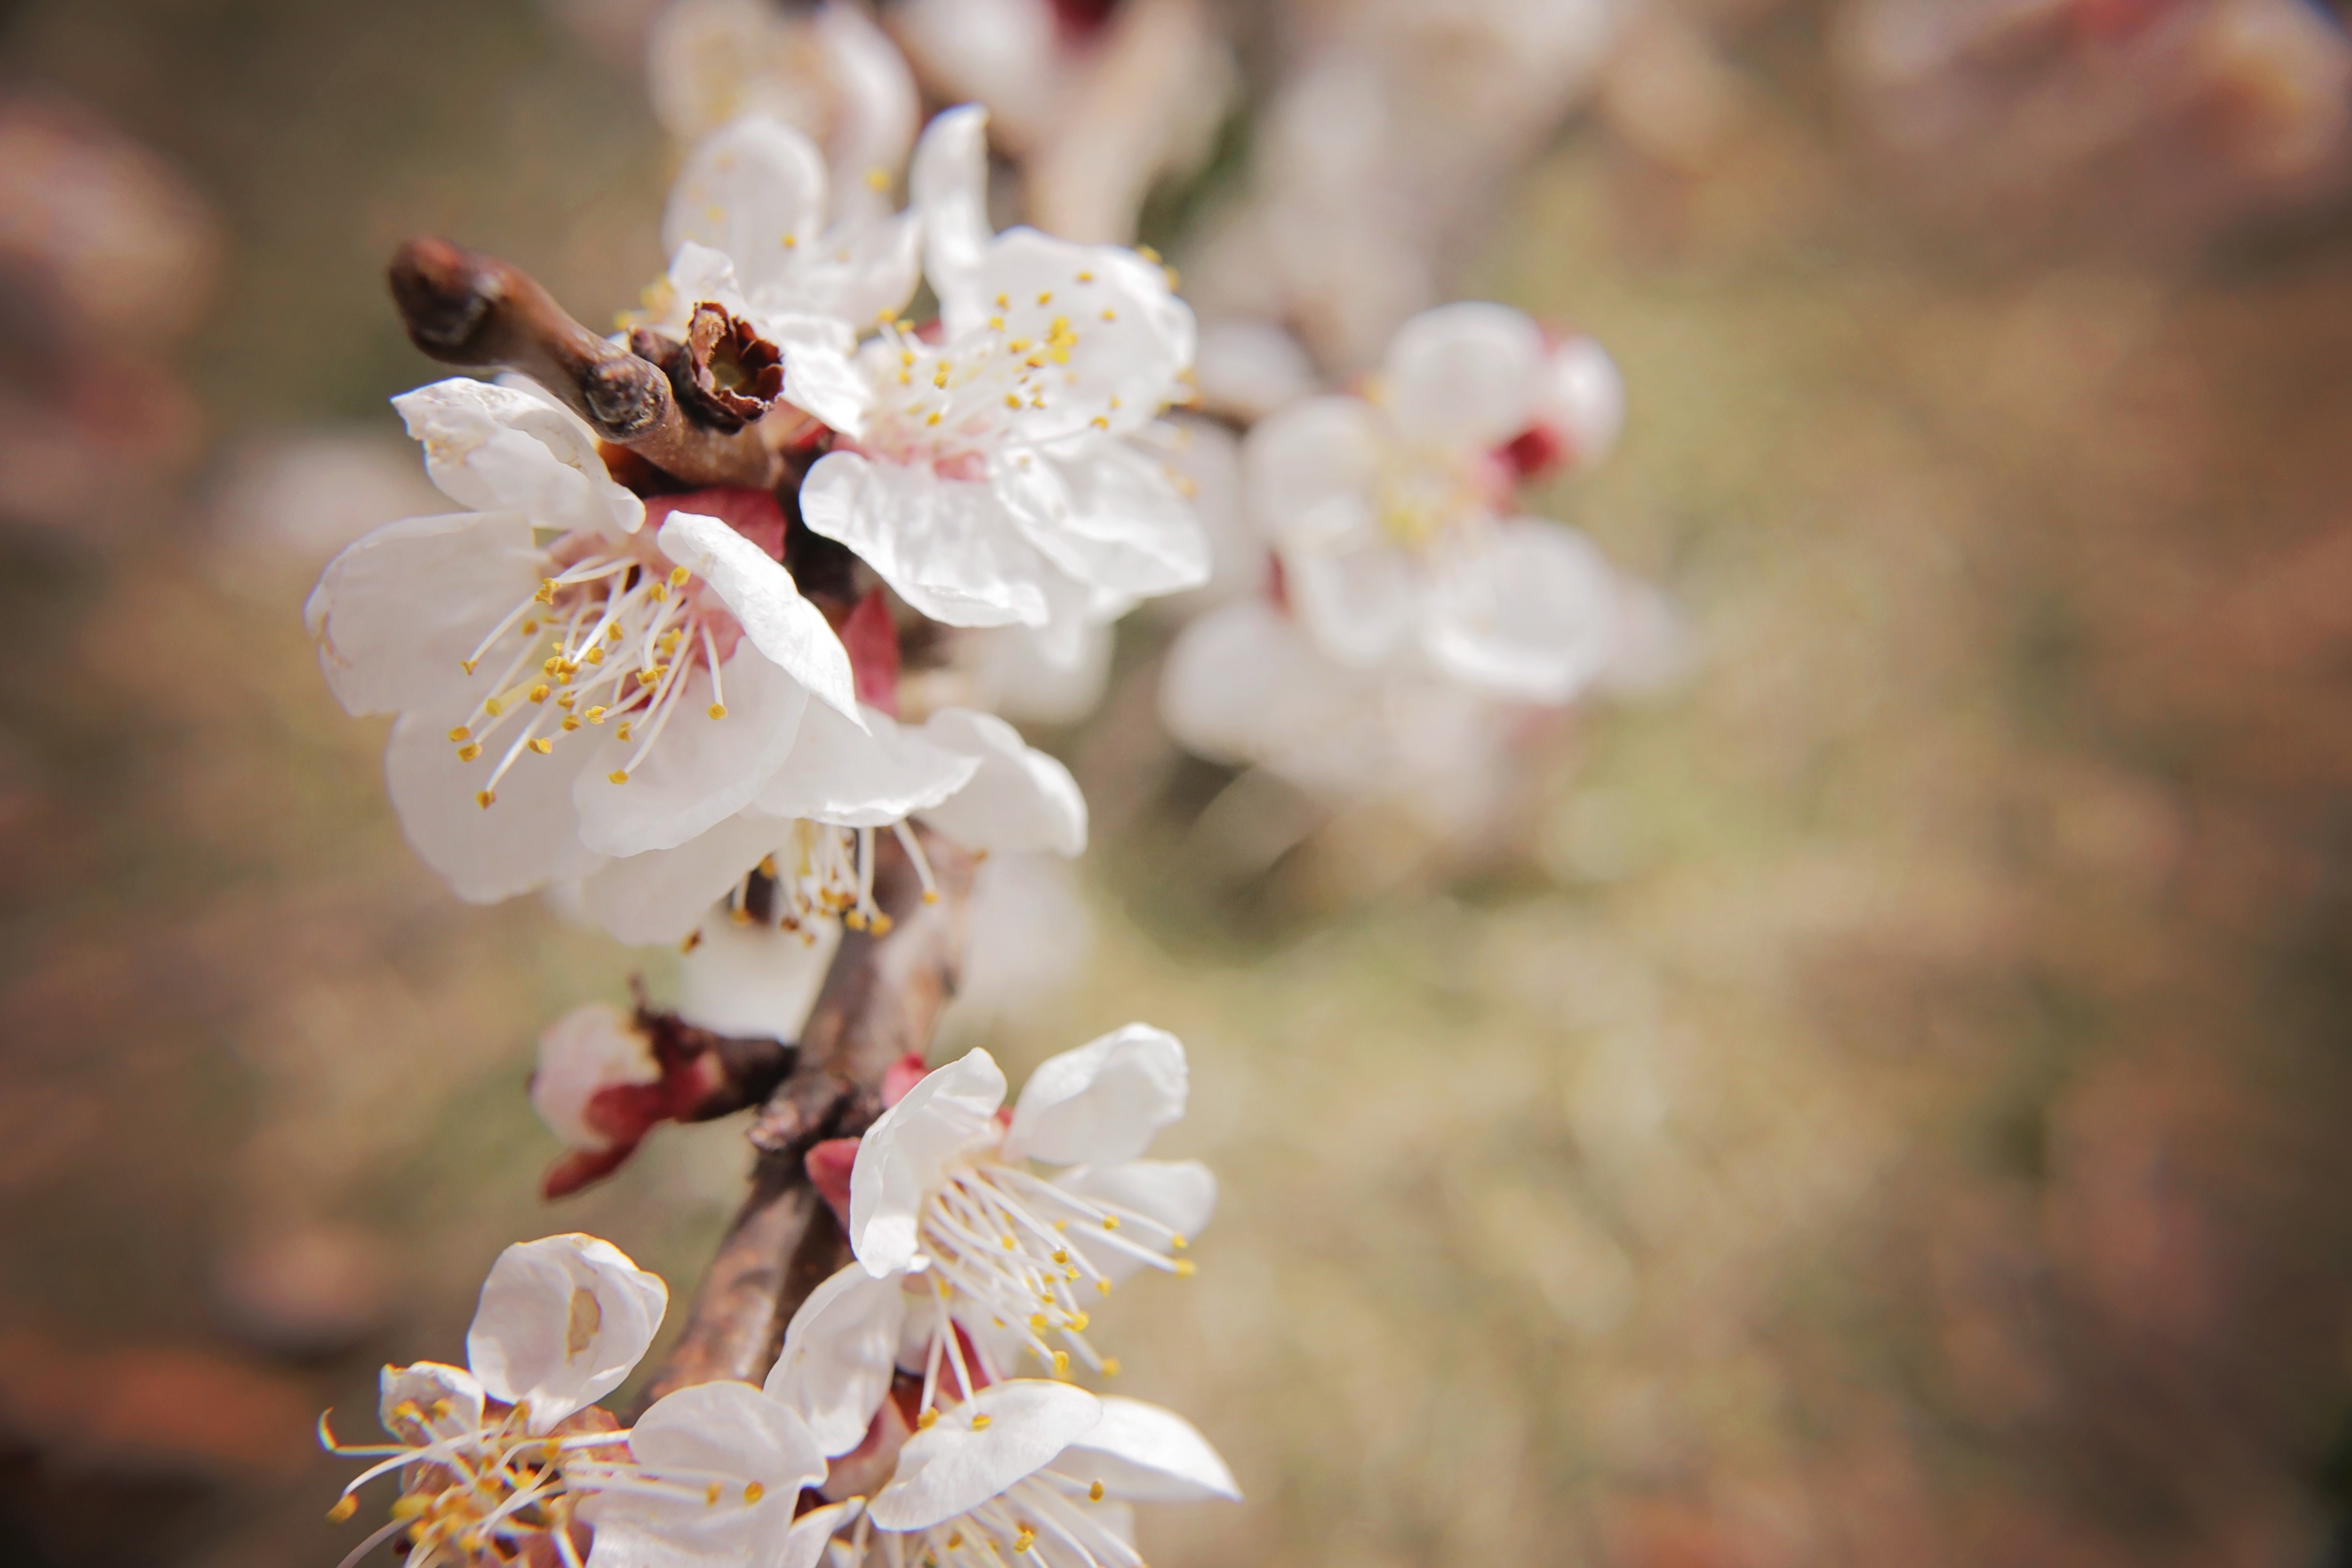
tree, branch, blossom, plant, fruit, flower, petal, food, spring, produce, flora, season, cherry blossom, close up, bud, macro photography